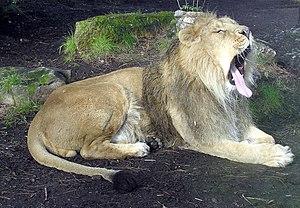
Le lion est une espèce de mammifères carnivores de la famille des félidés. La femelle du lion est la lionne, son petit est le lionceau. Le mâle adulte, aisément reconnaissable à son importante crinière, accuse une masse moyenne qui peut être variable selon les zones géographiques où il se trouve, allant de 180 kg pour les lions de Kruger à 230 kg pour les lions de Transvaal. Certains spécimens très rares peuvent dépasser exceptionnellement 250 kg. Un mâle adulte se nourrit de 7 kg de viande chaque jour contre 5 kg chez la femelle. Le lion est un animal grégaire, c'est-à-dire qu'il vit en larges groupes familiaux, contrairement aux autres félins. Son espérance de vie, à l'état sauvage, est comprise entre 7 et 12 ans pour le mâle et 14 à 20 ans pour la femelle, mais il dépasse fréquemment les 30 ans en captivité.